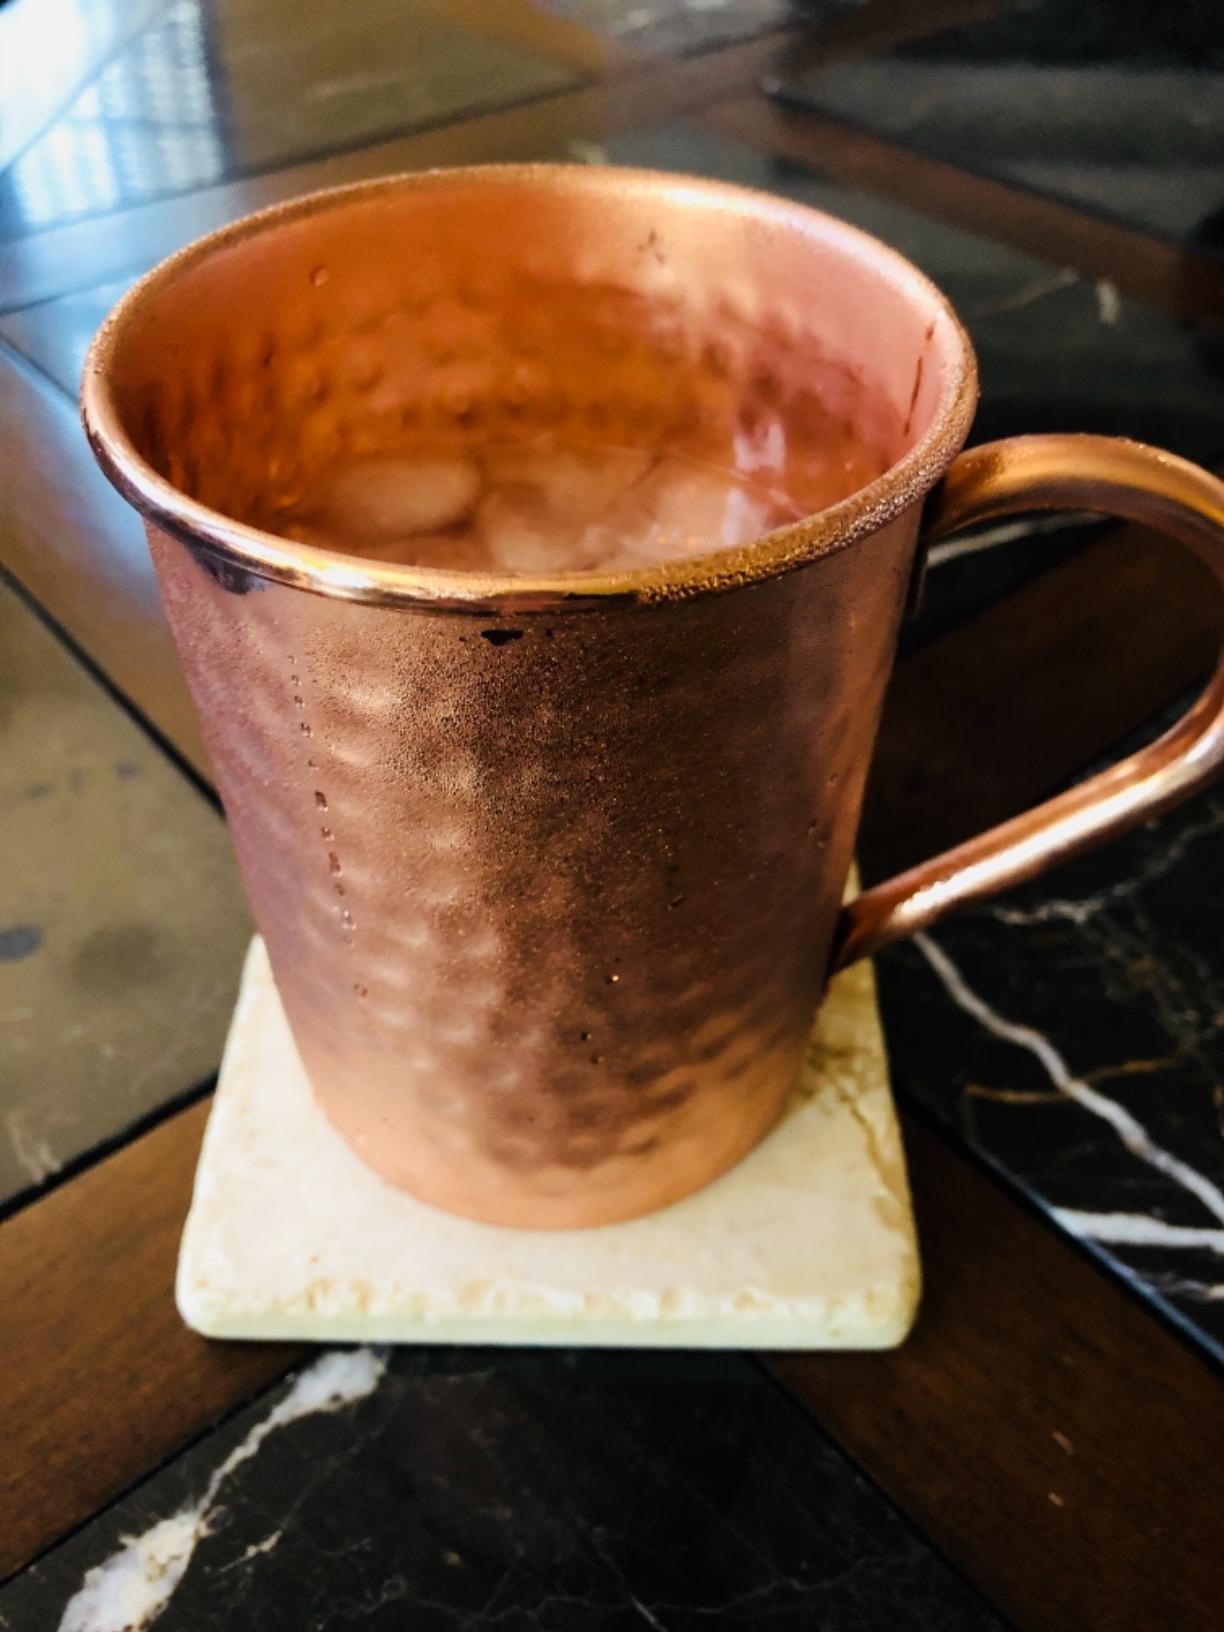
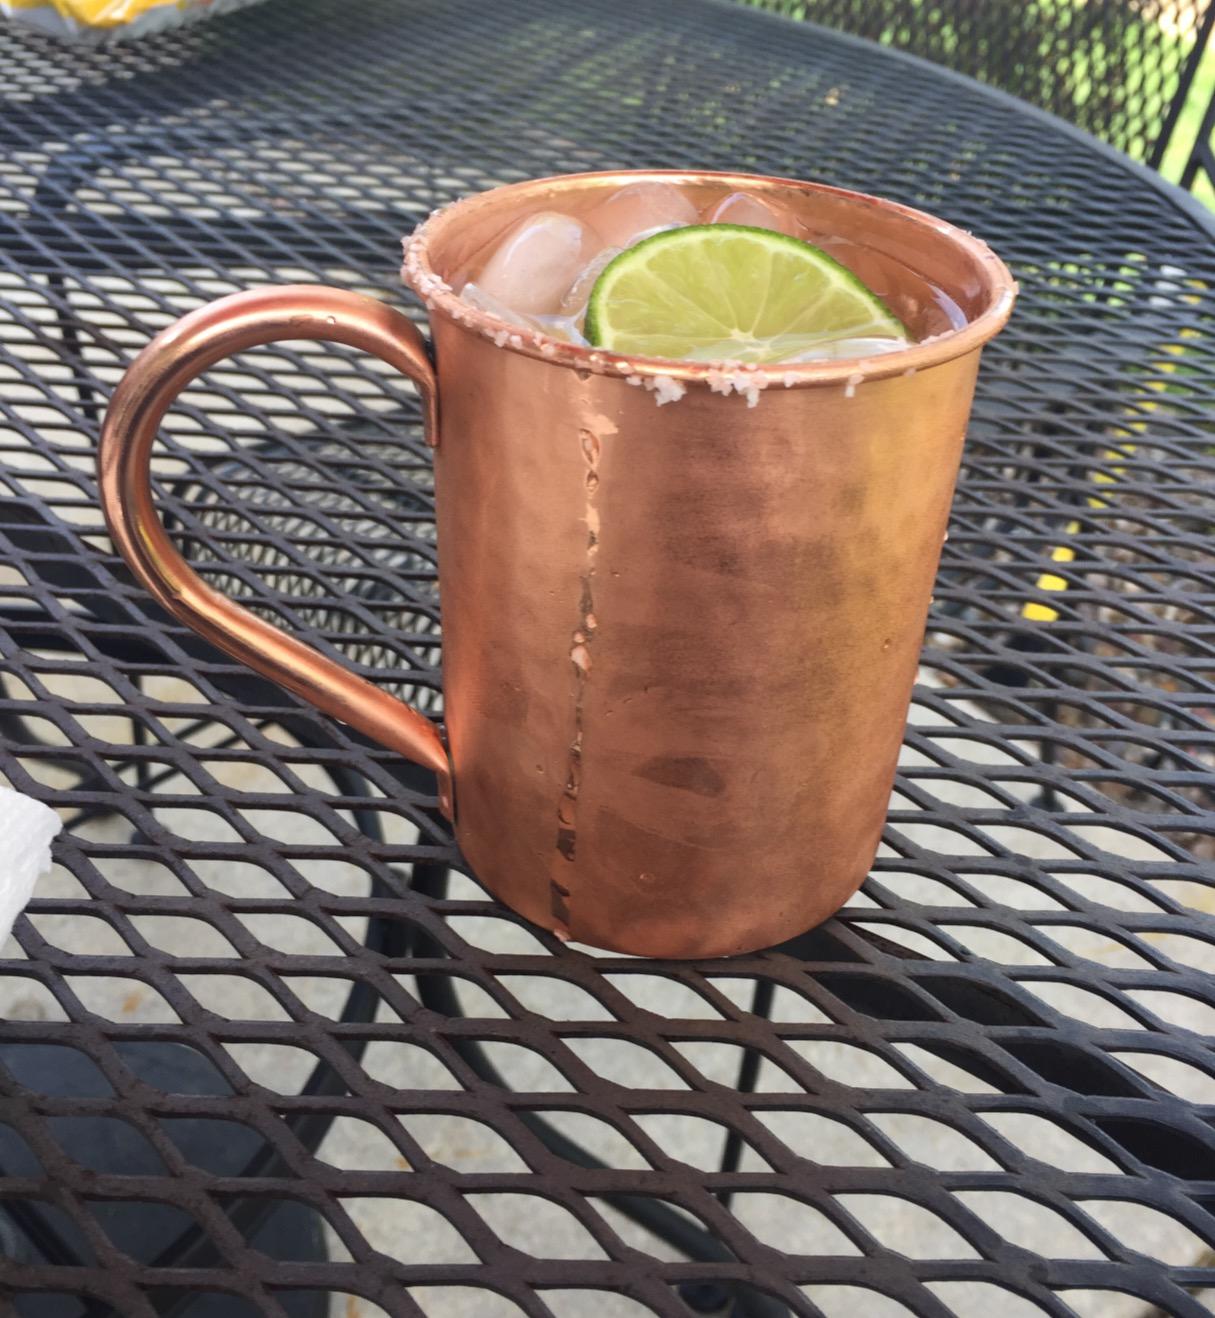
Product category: items_mug
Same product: yes